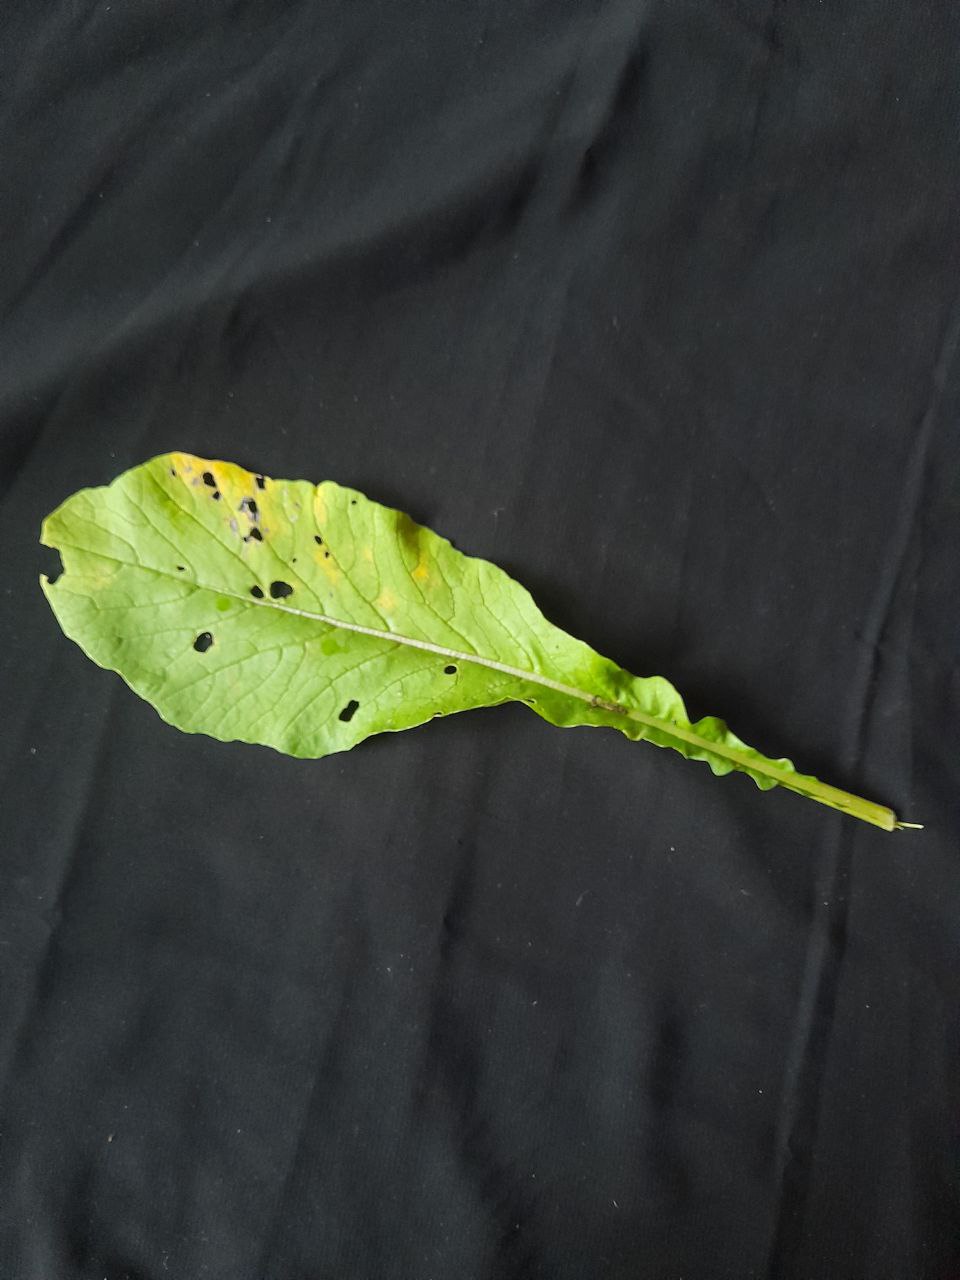
Label: flea beetle